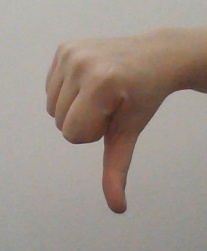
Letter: waw